Arizona State Route 85

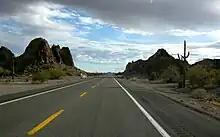
Arizona State Route 85

The southern terminus of SR 85 is located at the Mexican border near Lukeville in Pima County. From Lukeville to Why, SR 85 is designated the Organ Pipe Cactus Parkway by ADOT. The road continues across the border into Mexico to the town of Sonoyta as Mexican Federal Highway 8. SR 85 heads north from the border as a two-lane road, passing through the Organ Pipe Cactus National Monument. The highway leaves the monument boundary and heads to a junction with SR 86 in Why. SR 86 heads east from this junction towards Tucson and southeastern Arizona. SR 85 heads northwest from this junction to the town of Ajo. From Ajo, the highway heads north and enters the Barry M. Goldwater Air Force Range. While within the range, the highway enters Maricopa County. After the highway passes through the range, it continues towards the north to a junction with I-8 in Gila Bend. After passing I-8, the highway intersects the business loop of I-8 and turns towards the east to run concurrently with business loop along Pima Street in Gila Bend. The two highways split, with the business loop heading towards the southeast and SR 85 heading northeast providing access to Gila Bend Municipal Airport